St. Gerosa High School, Mangaluru

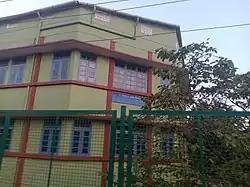
Near the entrance of St. Gerosa High School in Mangaluru

Saint Gerosa High School is a Catholic girls school in Mangaluru city of Karnataka state in India. It is situated in the Jeppu locality of Mangalore. This school is managed by the Sisters of Charity.